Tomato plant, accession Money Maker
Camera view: vertical (180 deg); turntable rotation: 60 degrees
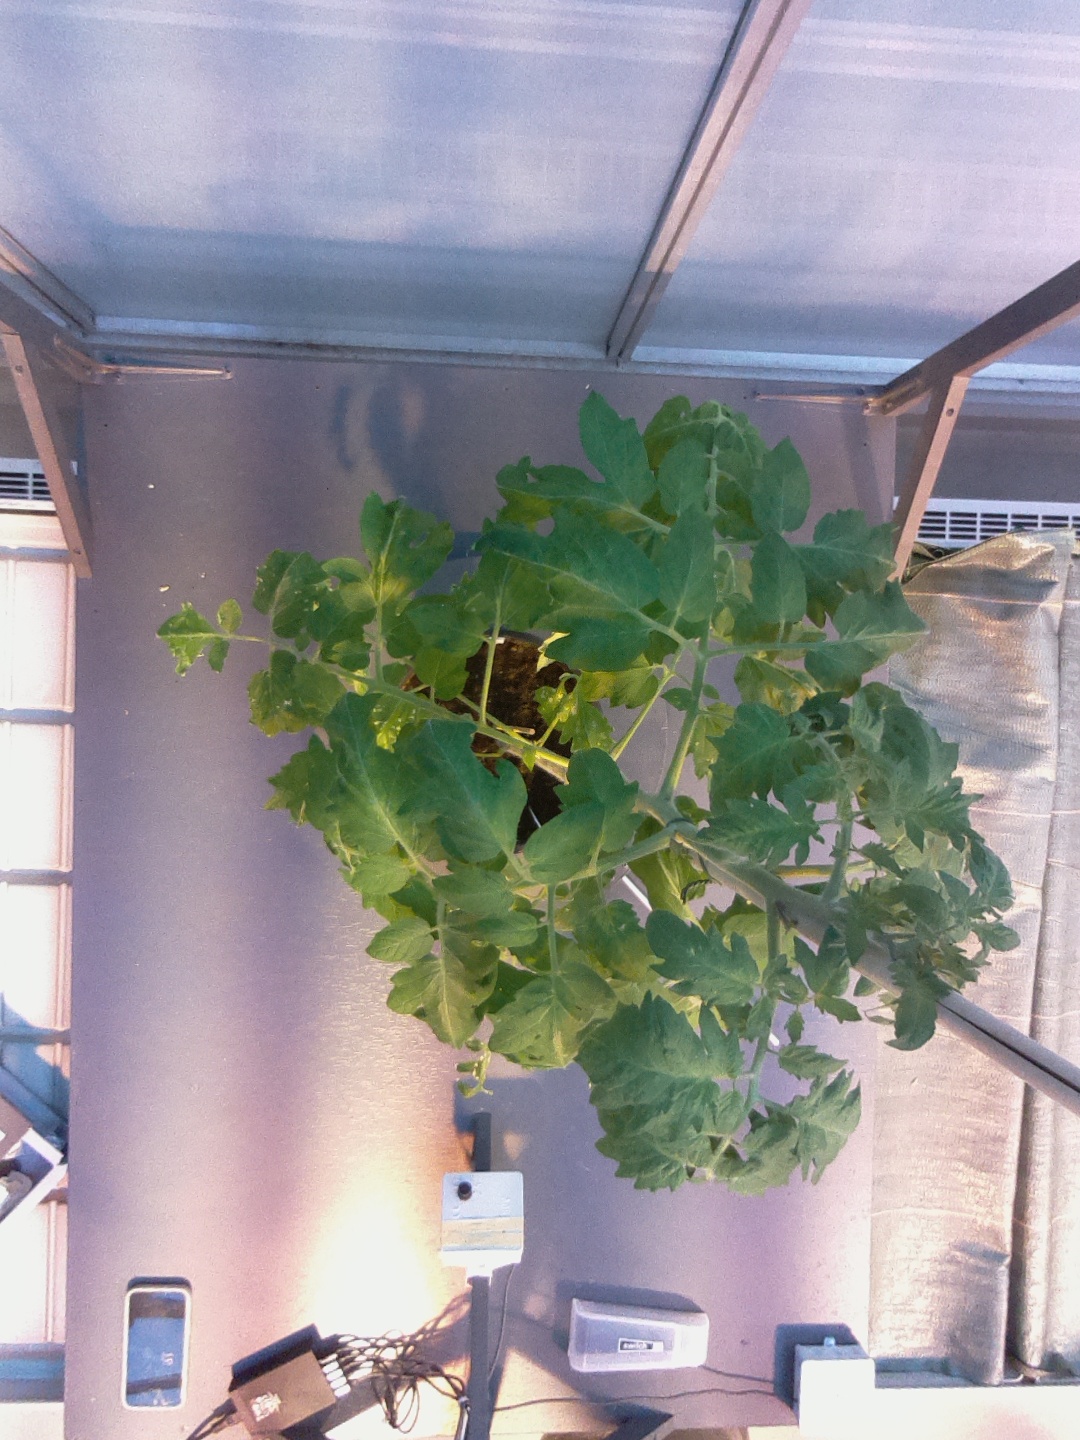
BBCH growth stage 53: 3 inflorescences visible